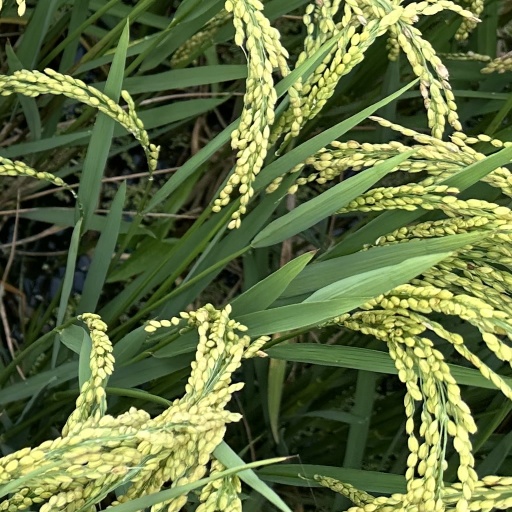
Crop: rice